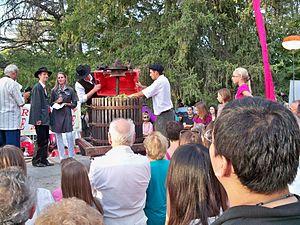
Première pression de raisin au Ban des Vendanges d'Avignon, Vaucluse, France
Le ban des vendanges est l'autorisation administrative de commencer la récolte du raisin. Le terme exact est lever le ban des vendanges, c'est-à-dire l'interdiction de commencer à cueillir le raisin. Des historiens, avec à leur tête Emmanuel Le Roy Ladurie, se sont penchés sur les variations de date annuelles pour l'étude du paléo-climat. Ces marqueurs ont permis d'analyser les conditions climatiques dans lesquelles ont vécu nos ancêtres et de mieux comprendre leur peur de la disette et les émeutes dues à des crises frumentaires provoquées par des accidents climatiques.